Nagidos

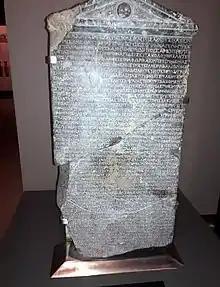
Nagidos Inscription (In Mersin Archaeological Museum)

Nagidos was an ancient city of Cilicia. In ancient times it was located between Anemurion to the west and Arsinoe to the east. Today its ruins are found on the hill named "Paşabeleni" at the mouth of the Sini Cay (Bozyazı Dere) near Bozyazı in Mersin Province, Turkey. It lies at a distance of ca. 20 km to the east of Anamur. Like its eastern neighbor Kelenderis, it was a colony of Samos. The small island of Nagidoussa is opposite Nagidos; on it are the ruins of an Ottoman fortress.